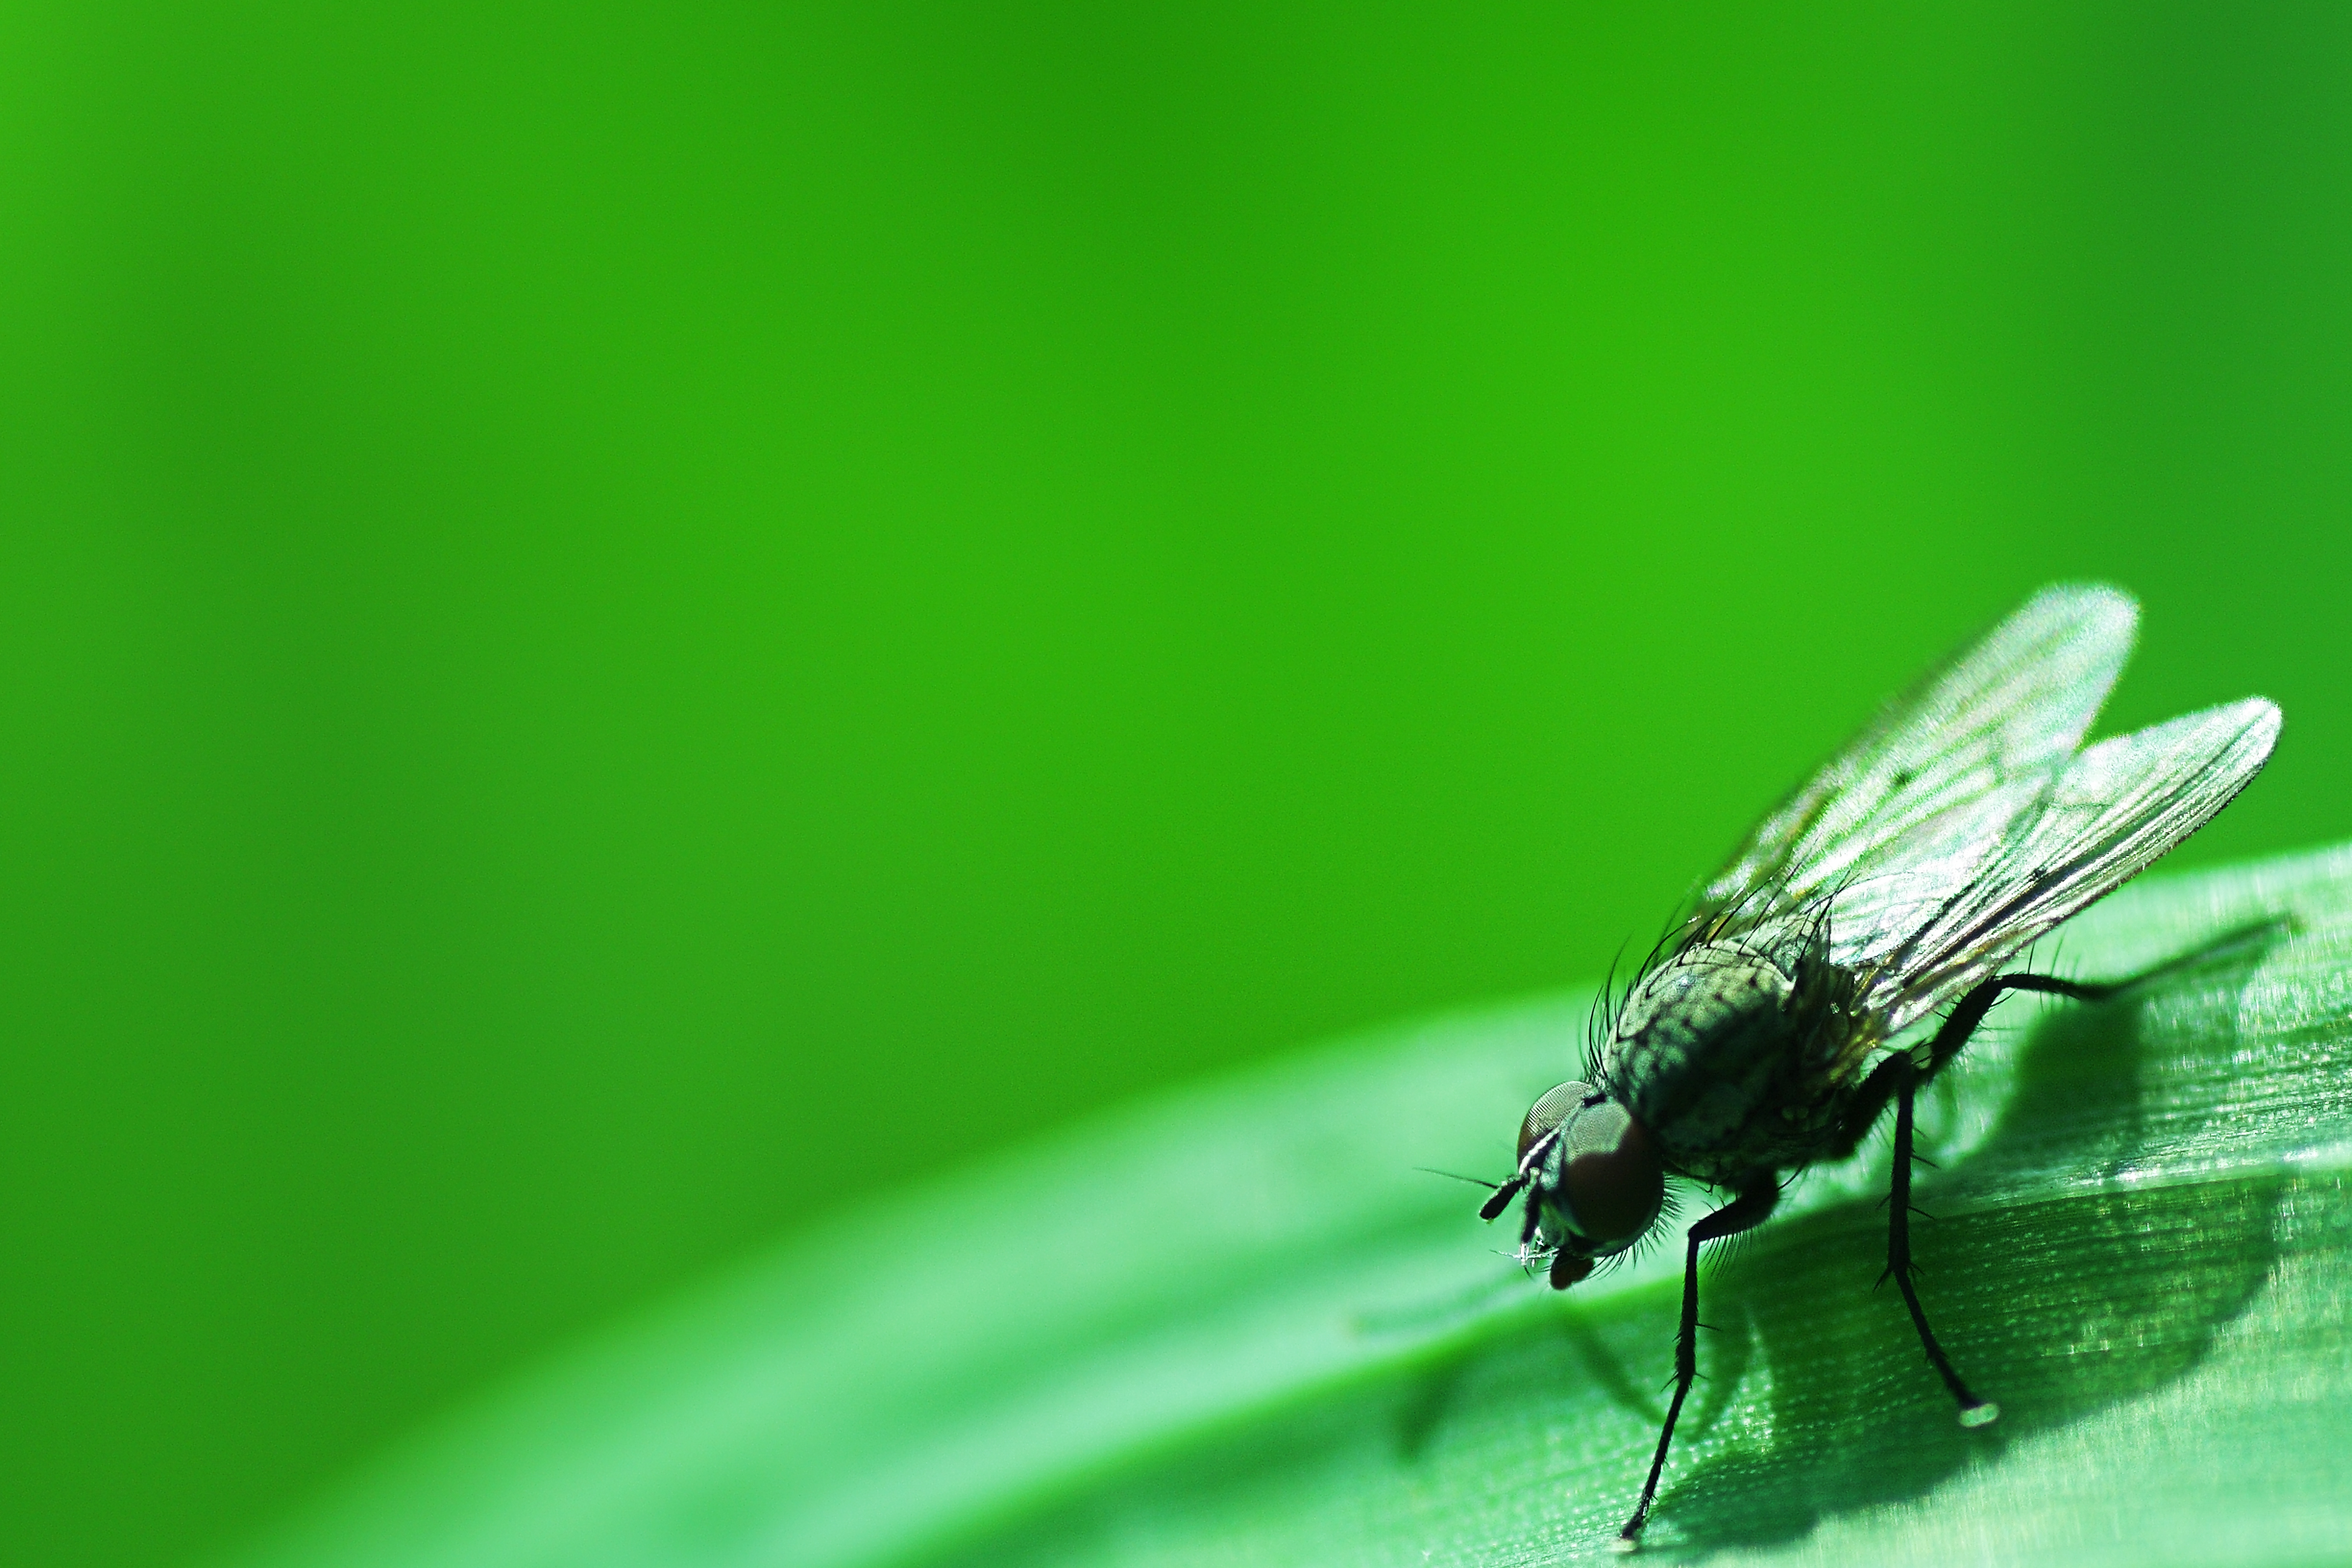
housefly, insect, macro photography, fly, pest, close up, invertebrate, photography, organism, membrane winged insect, wildlife, arthropod, stock photography, net winged insects, computer wallpaper, true bugs